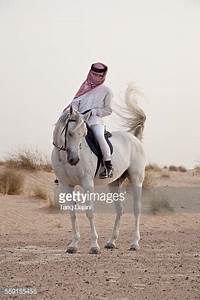
Label: horse